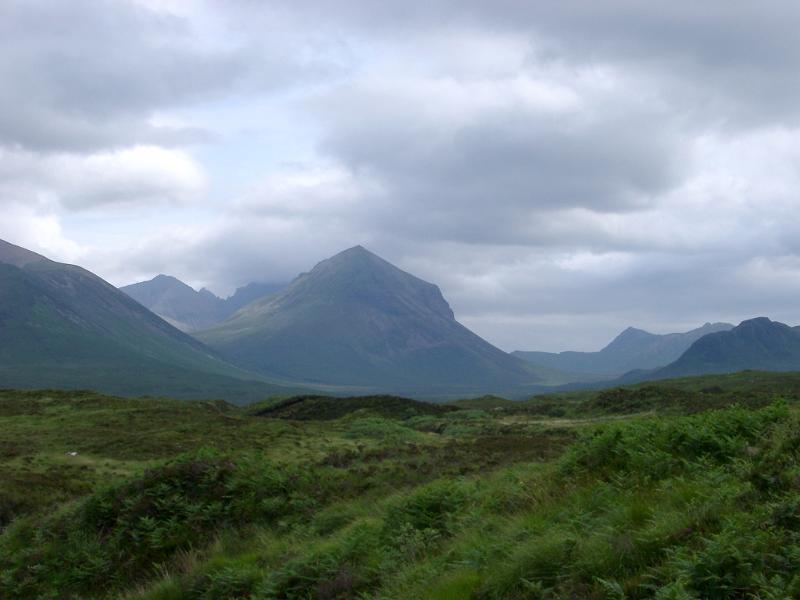
lush green landscape with high rugged mountains and a verdant plateau in the foreground under a cloudy sky
Relation: Visible, Meta